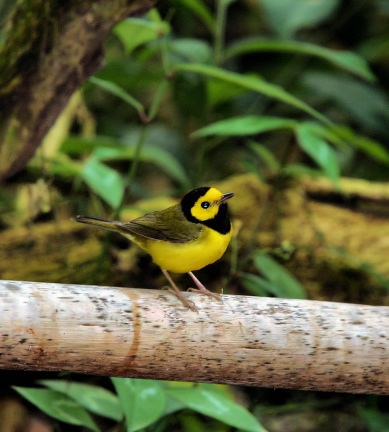
the head and throat of the bird is black while the face and body of the small bird is yellow.
a small bright yellow bird with gray wings, a black breast and crown and a short black beak.
this is a small bird with black and yellow feathers.
a small yellow belly, and a black top of crown.
this little bird has a yellow belly and breast, blac neck and crown, and a little pointy bill.
this bird is yellow ith grey and has a long, pointy beak.
this bird is yellow with black and has a very short beak.
this bird has wings that are black and has a yellow belly
this bird is small in size, has a yellow belly, black crown, and green wings.
this bird is yellow, and black in color, and has a black beak.
Species: Hooded Warbler